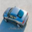
Label: automobile